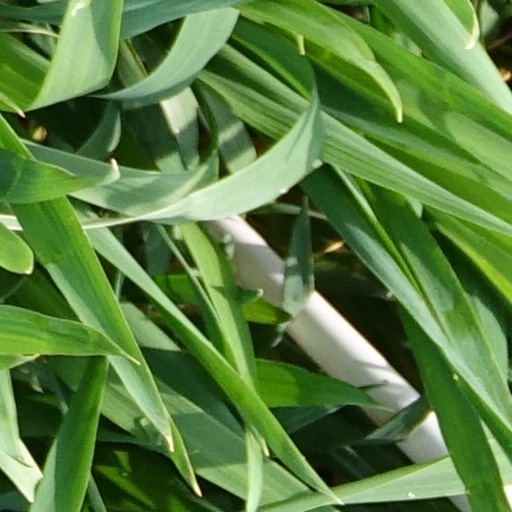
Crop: wheat